Mexico–Spain relations

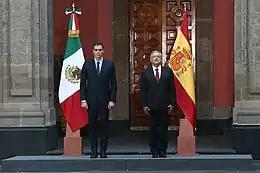
Mexican President Andrés Manuel López Obrador and Spanish Prime Minister Pedro Sánchez in Mexico City; January 2019.

Spain established diplomatic relations with Mexico on 26 December 1836 (15 years after Mexico had declared its independence). In the beginning, the diplomatic relationship between the two nations was strained due to Mexico having been a former colony of Spain and the latter's unsuccessful endeavors to reconquer its former colony in the ensuing years under General Isidro Barradas.